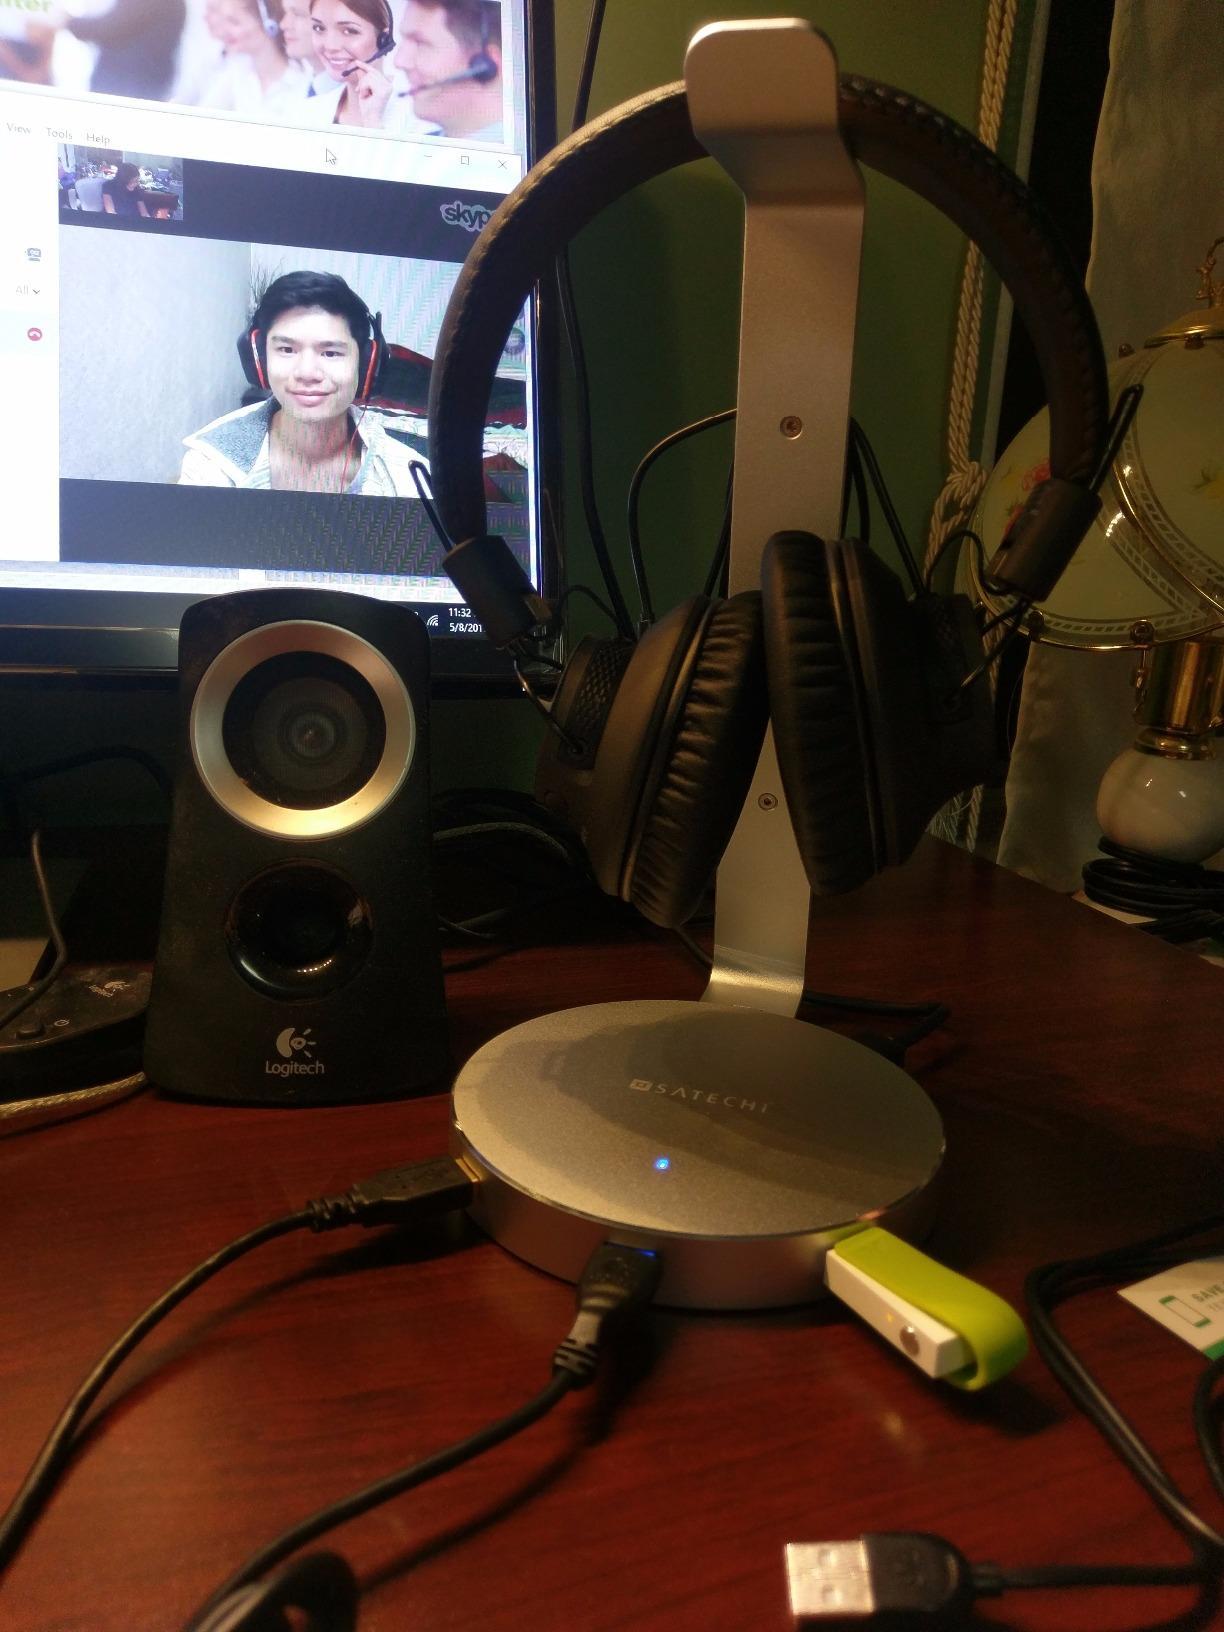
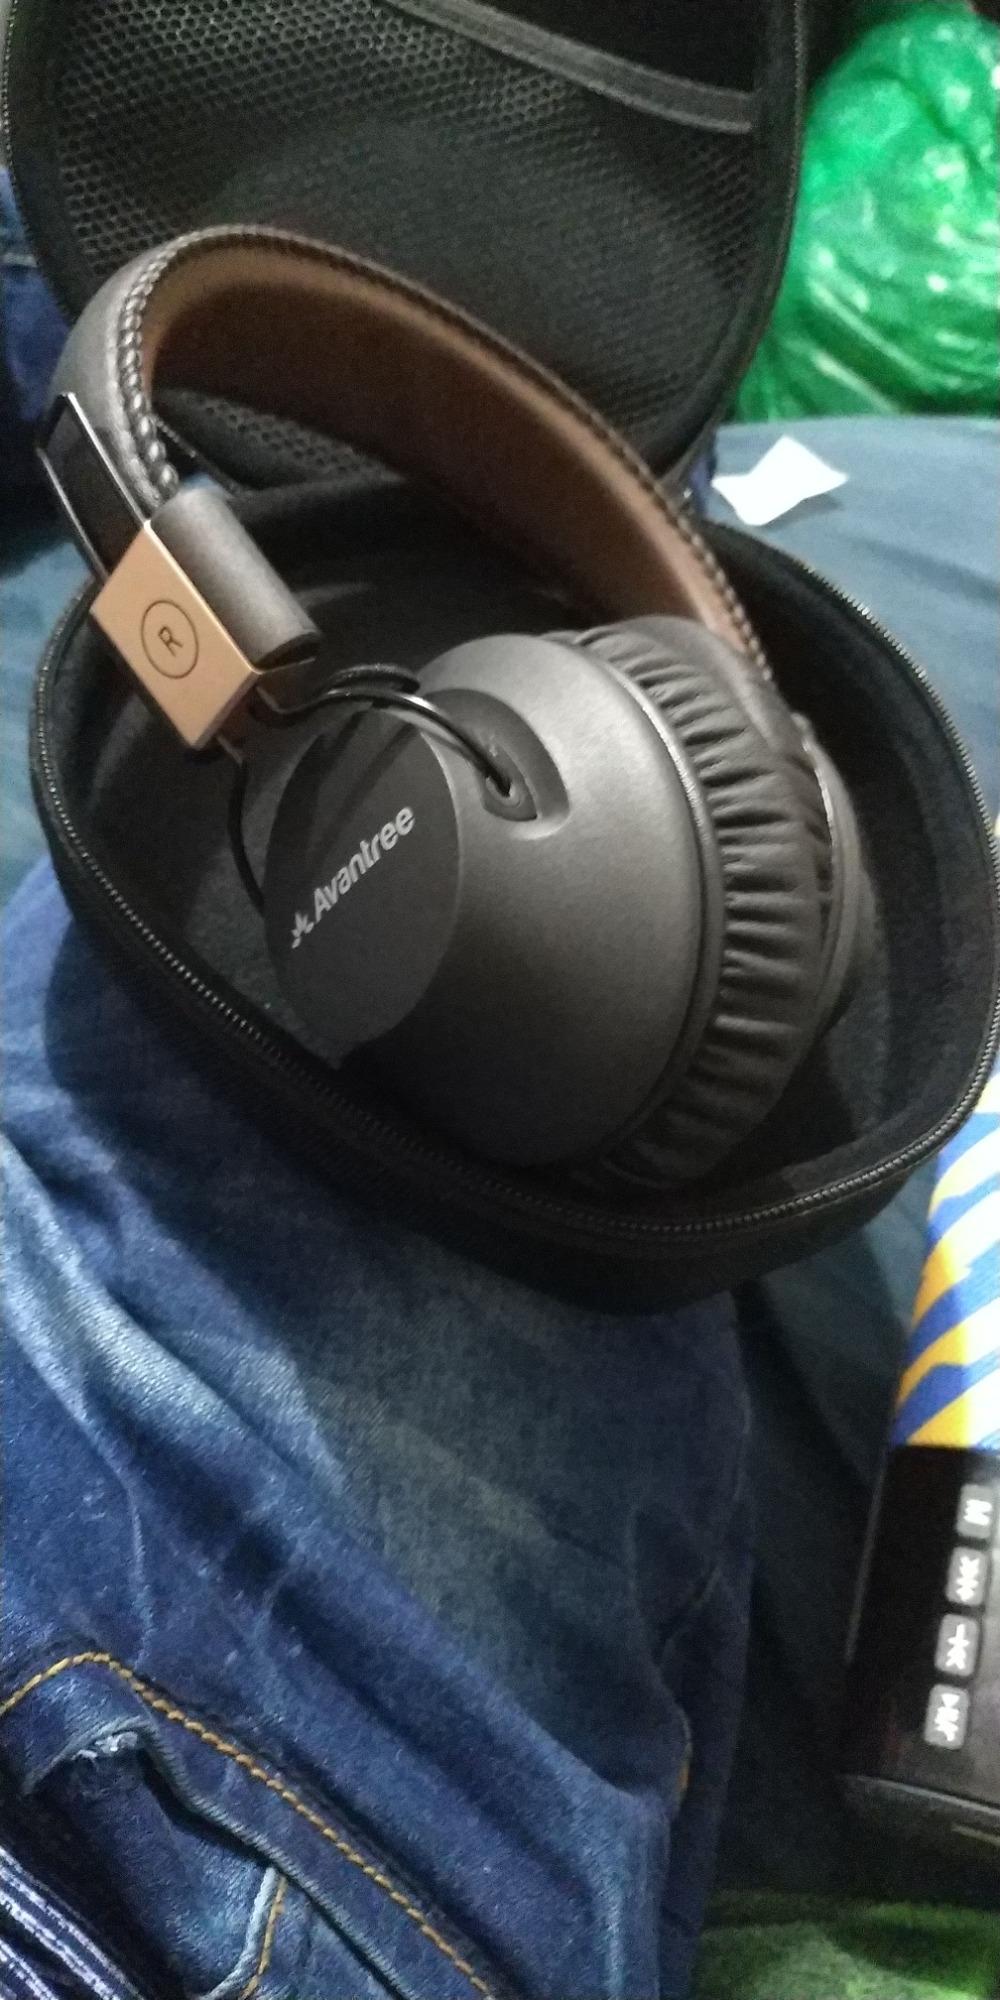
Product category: headphones
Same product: yes